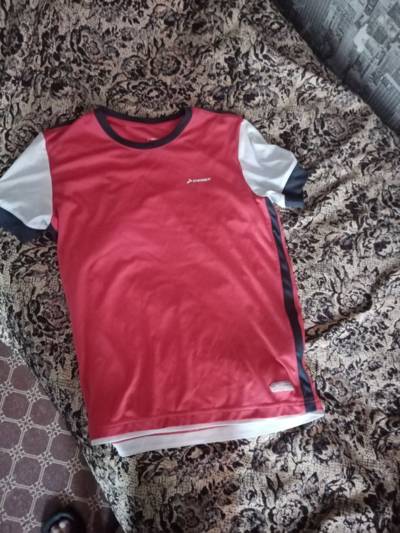
Waste category: clothes